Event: Typhoon Ruby
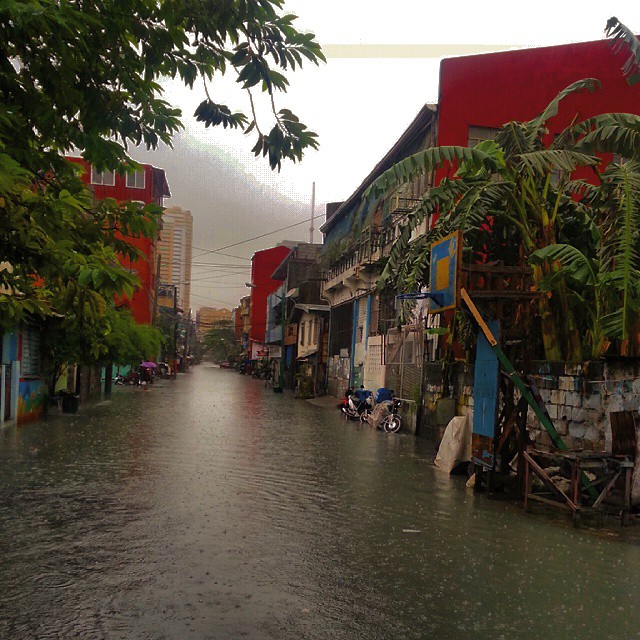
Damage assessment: damage